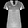
Label: T - shirt / top